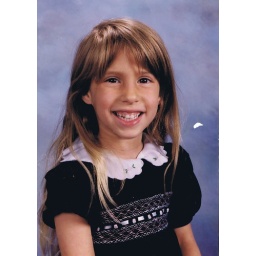
Erin in black dress 1991